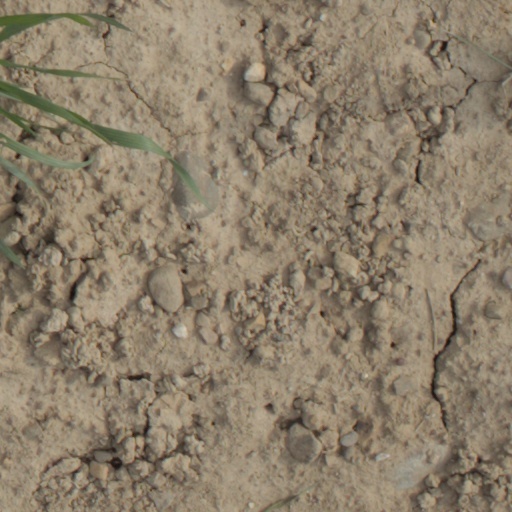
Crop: wheat